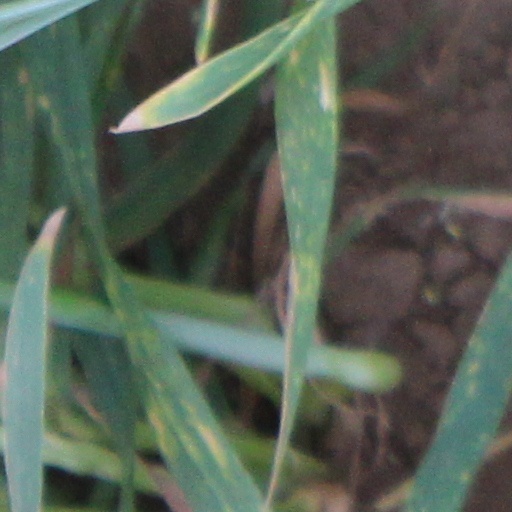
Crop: wheat